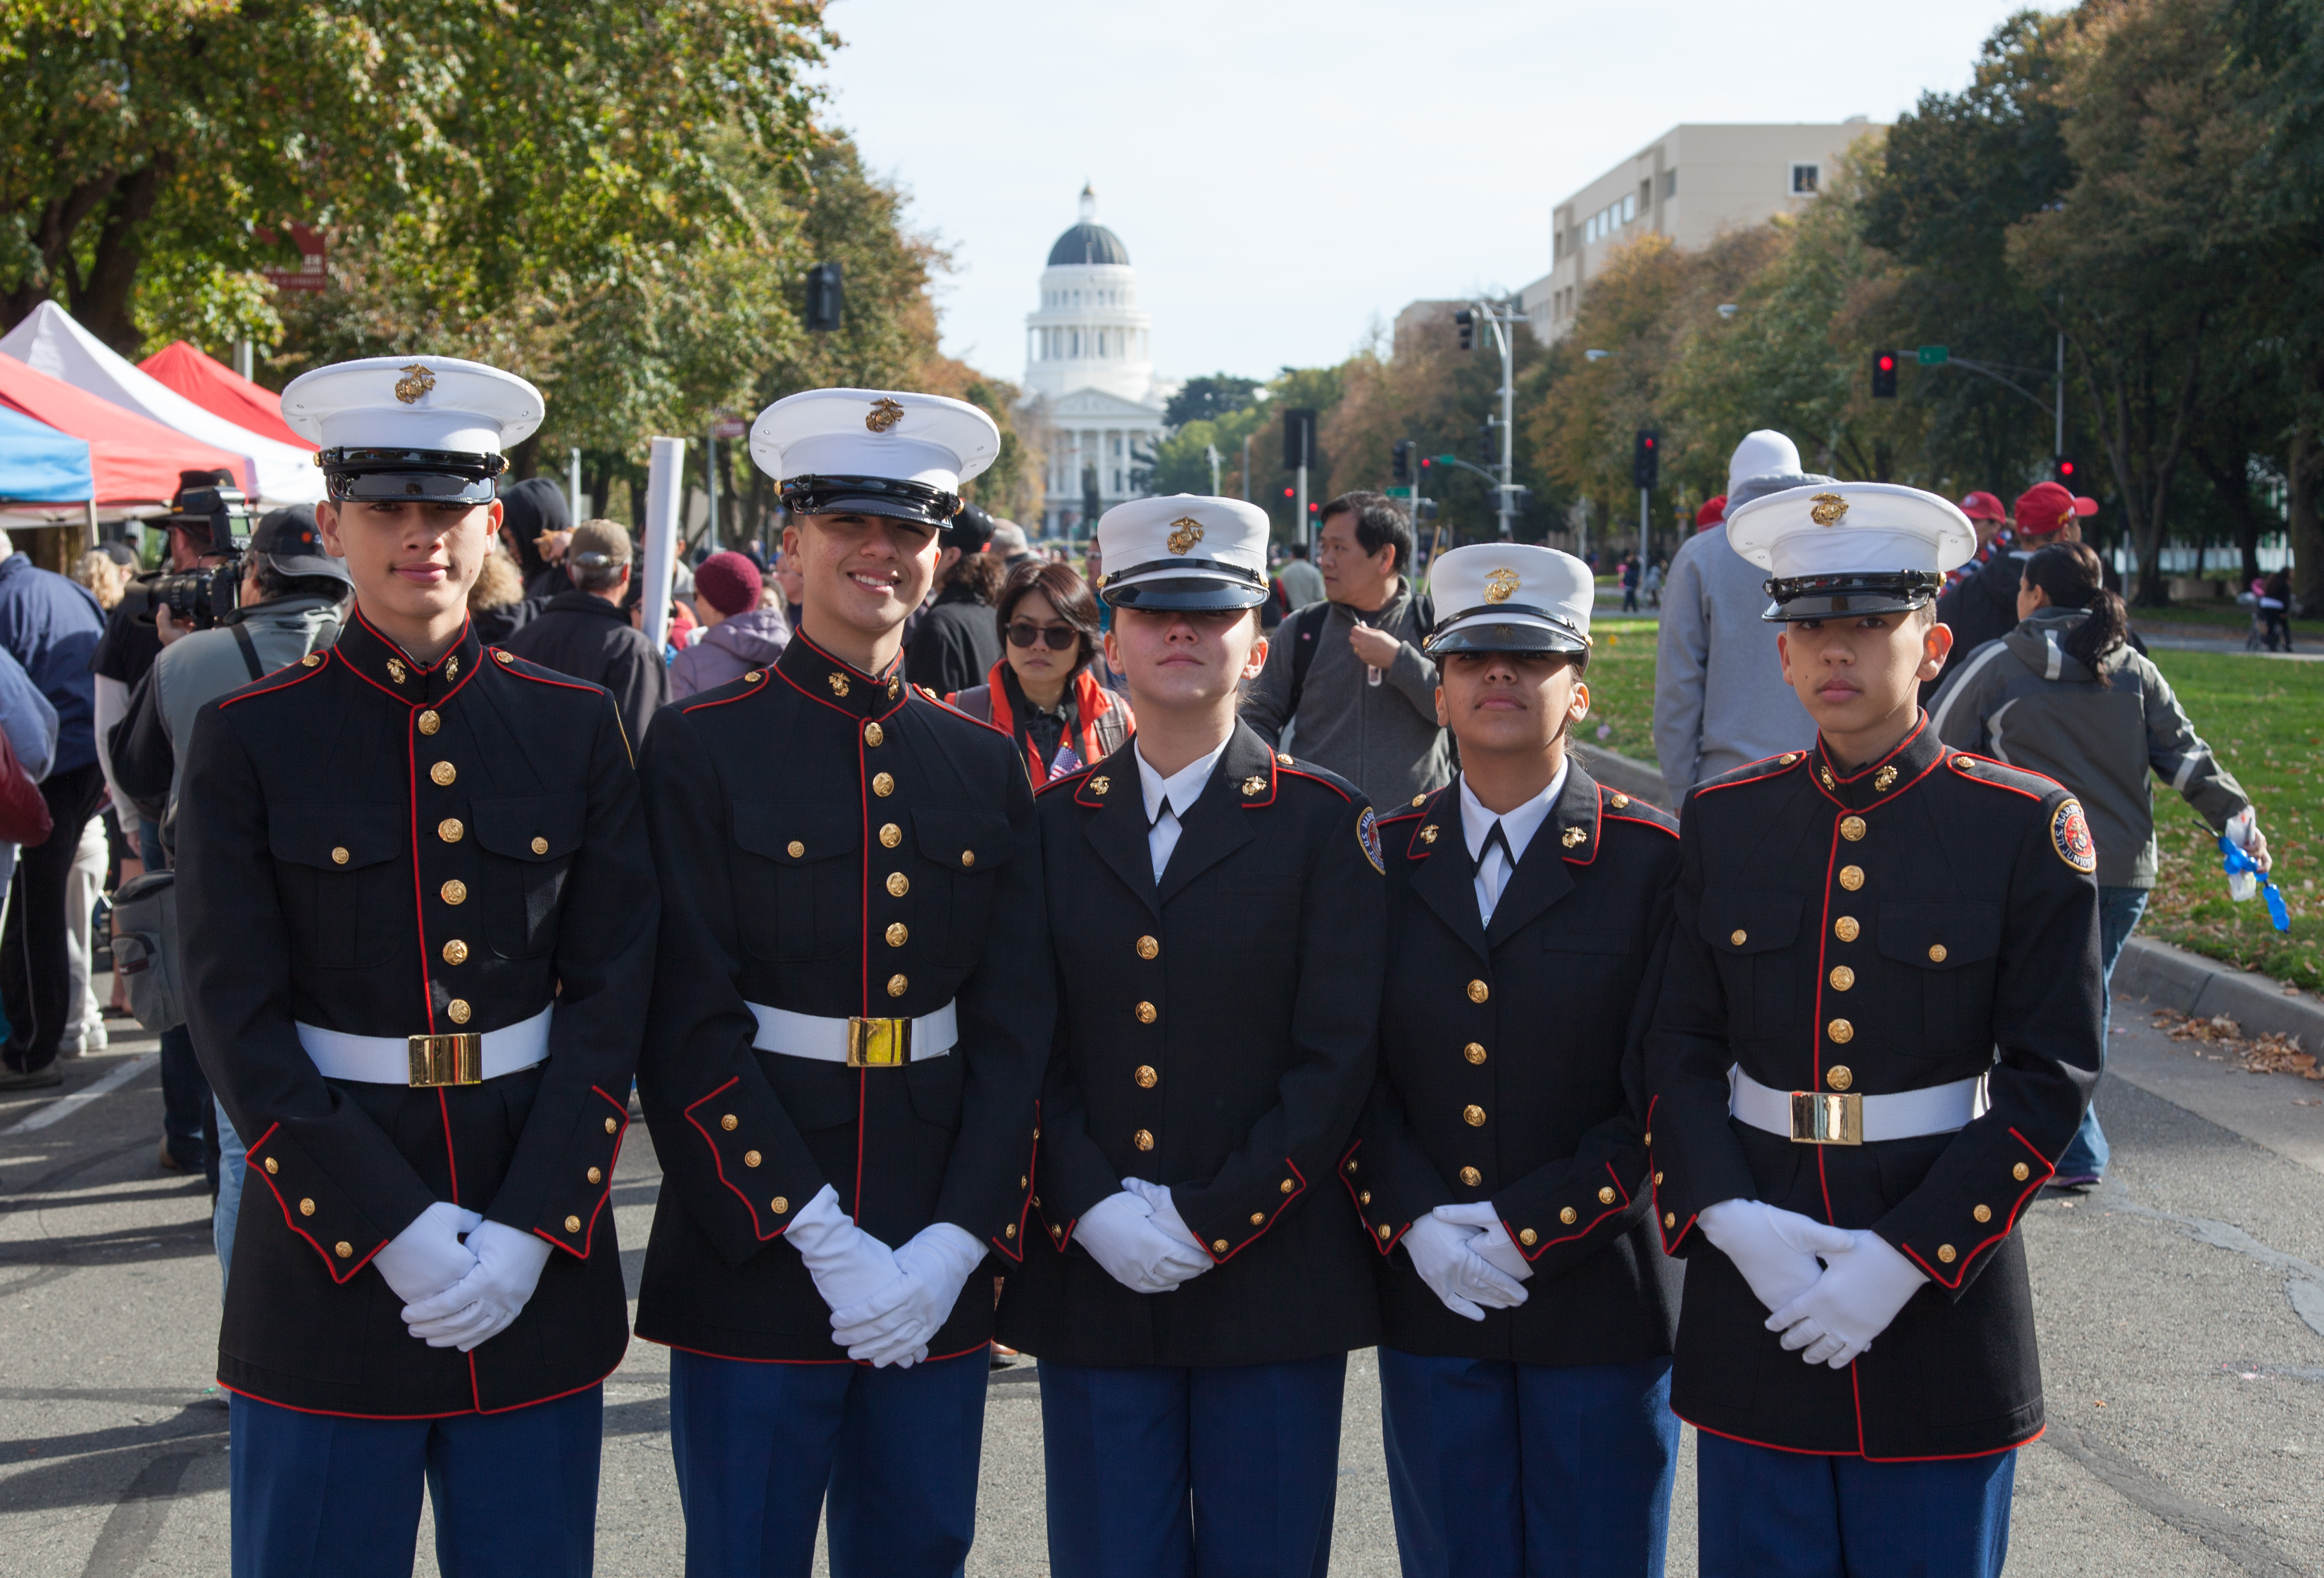
person, military, army, musician, profession, parade, festival, uniform, capitol, veteransday, sacramento, jrotc, marching, troop, veteran, marines, staff, usmc, marinecorps, cadets, dressblue, peakedcap, highschoolage, air force, military police, military officer, military person